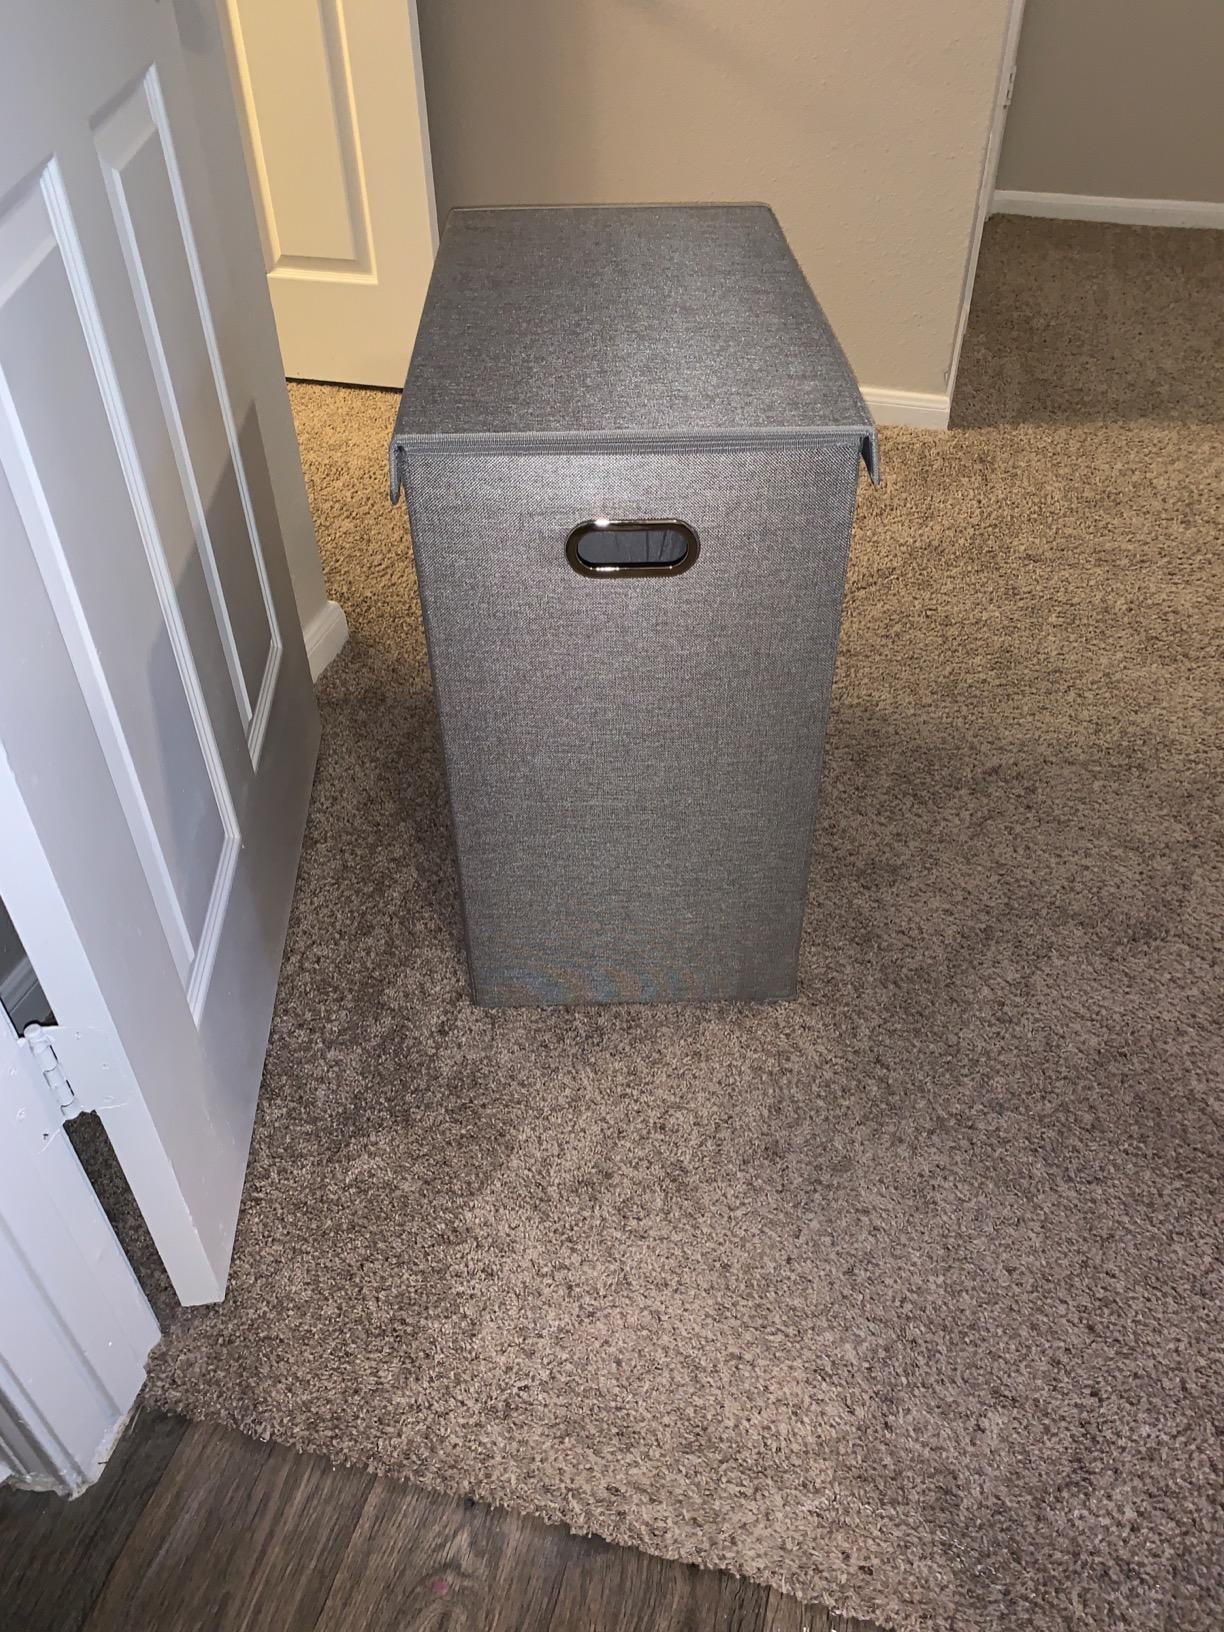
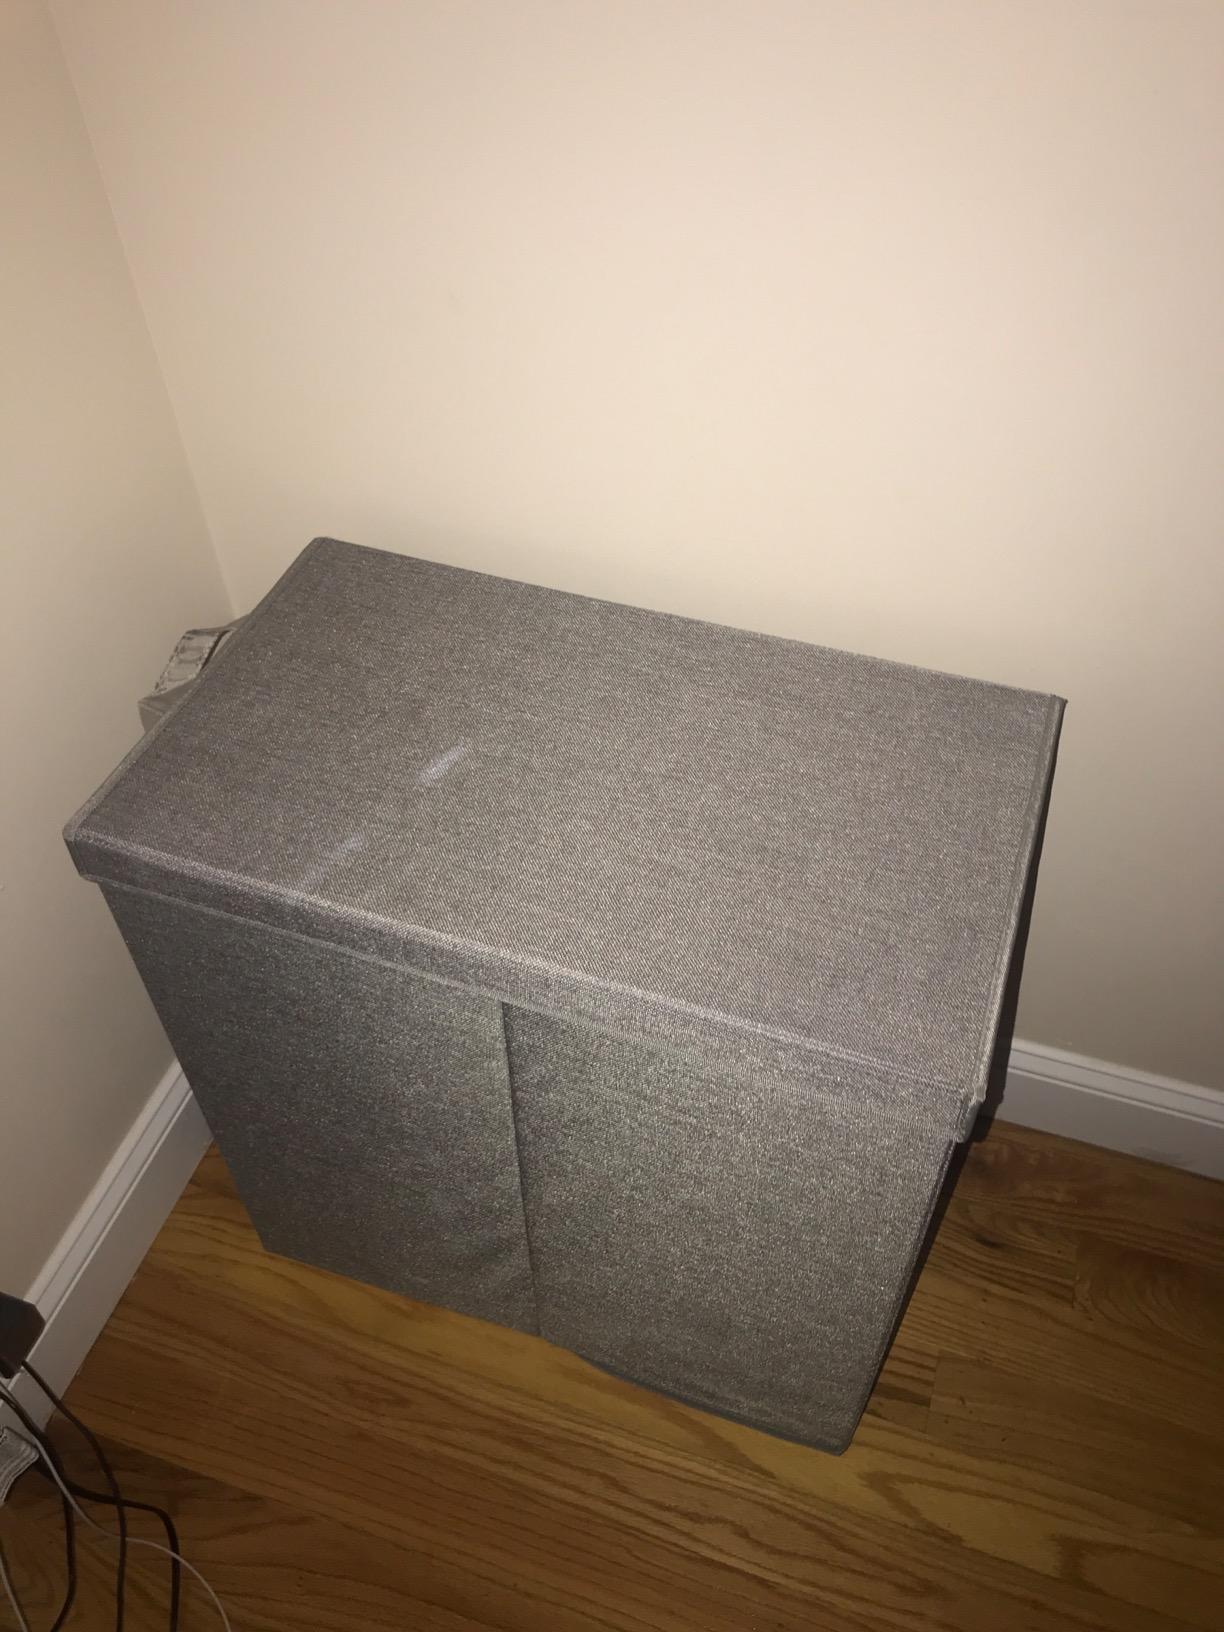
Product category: items_hamper
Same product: yes